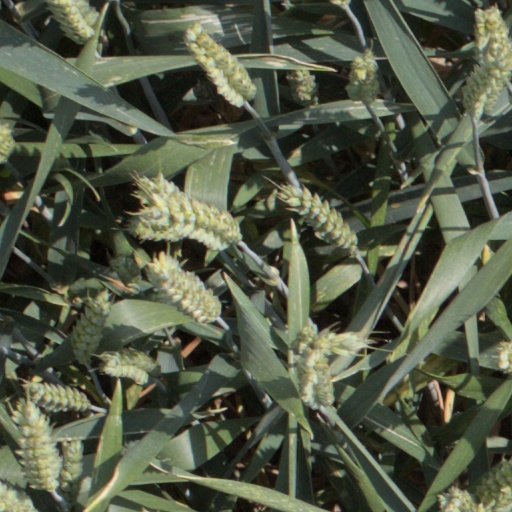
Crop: wheat